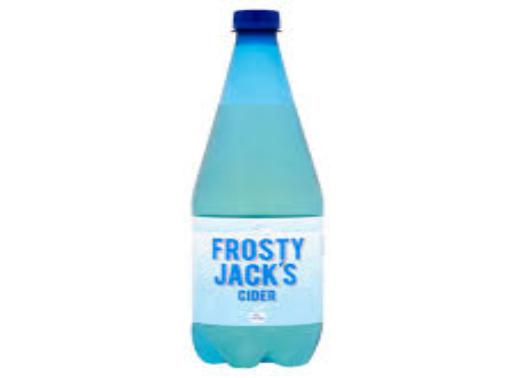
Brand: Frosty Jack Cider
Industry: Food